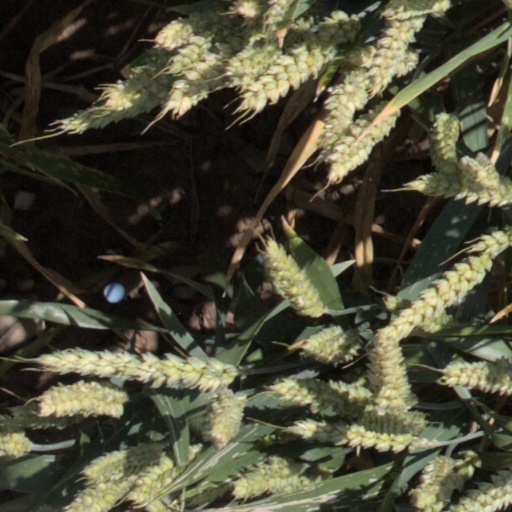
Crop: wheat